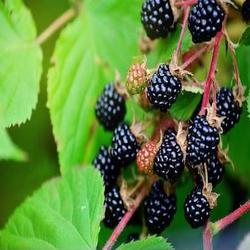
Label: Blackberry